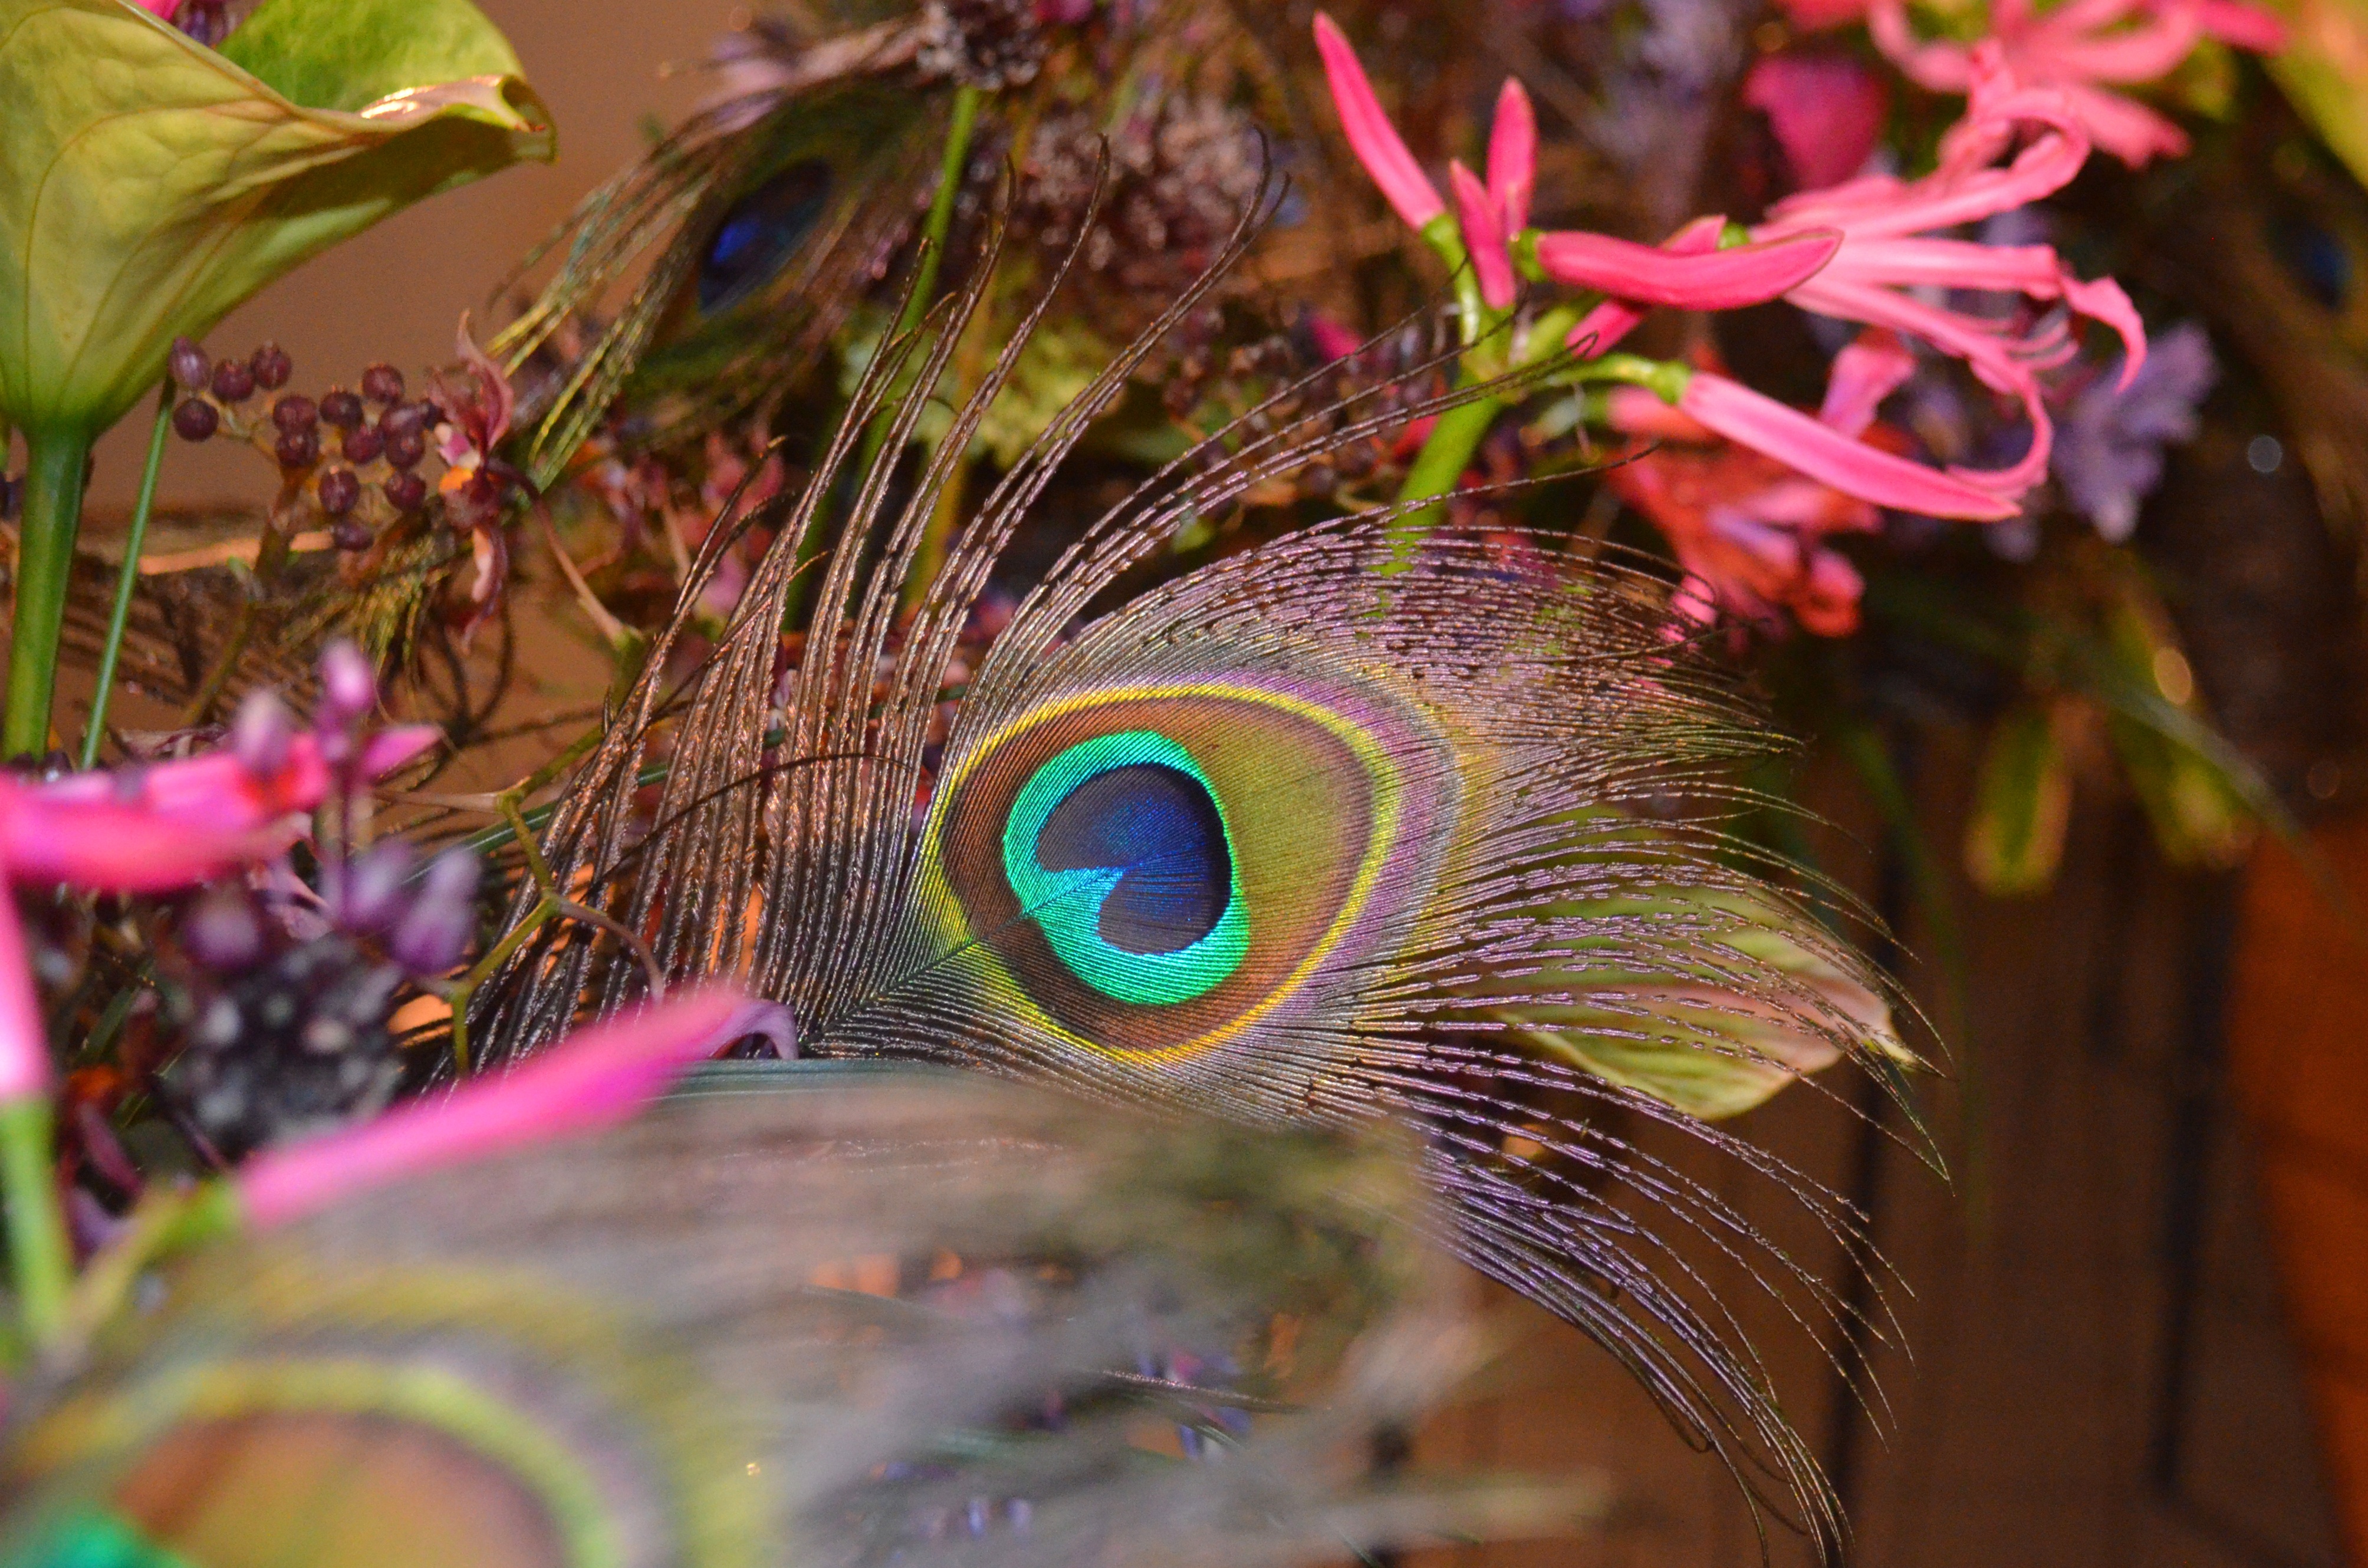
bird, flower, spring, beak, color, flora, feather, fauna, peacock, flowers, close up, eye, vertebrate, peafowl, noble, iridescent, macro photography, bird feather, peacock feather, fashion accessory